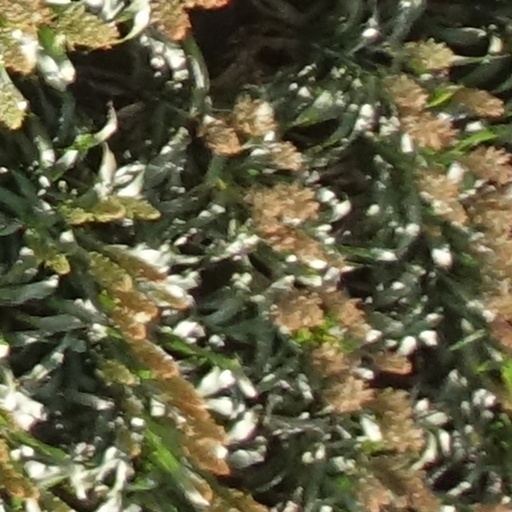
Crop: sorghum